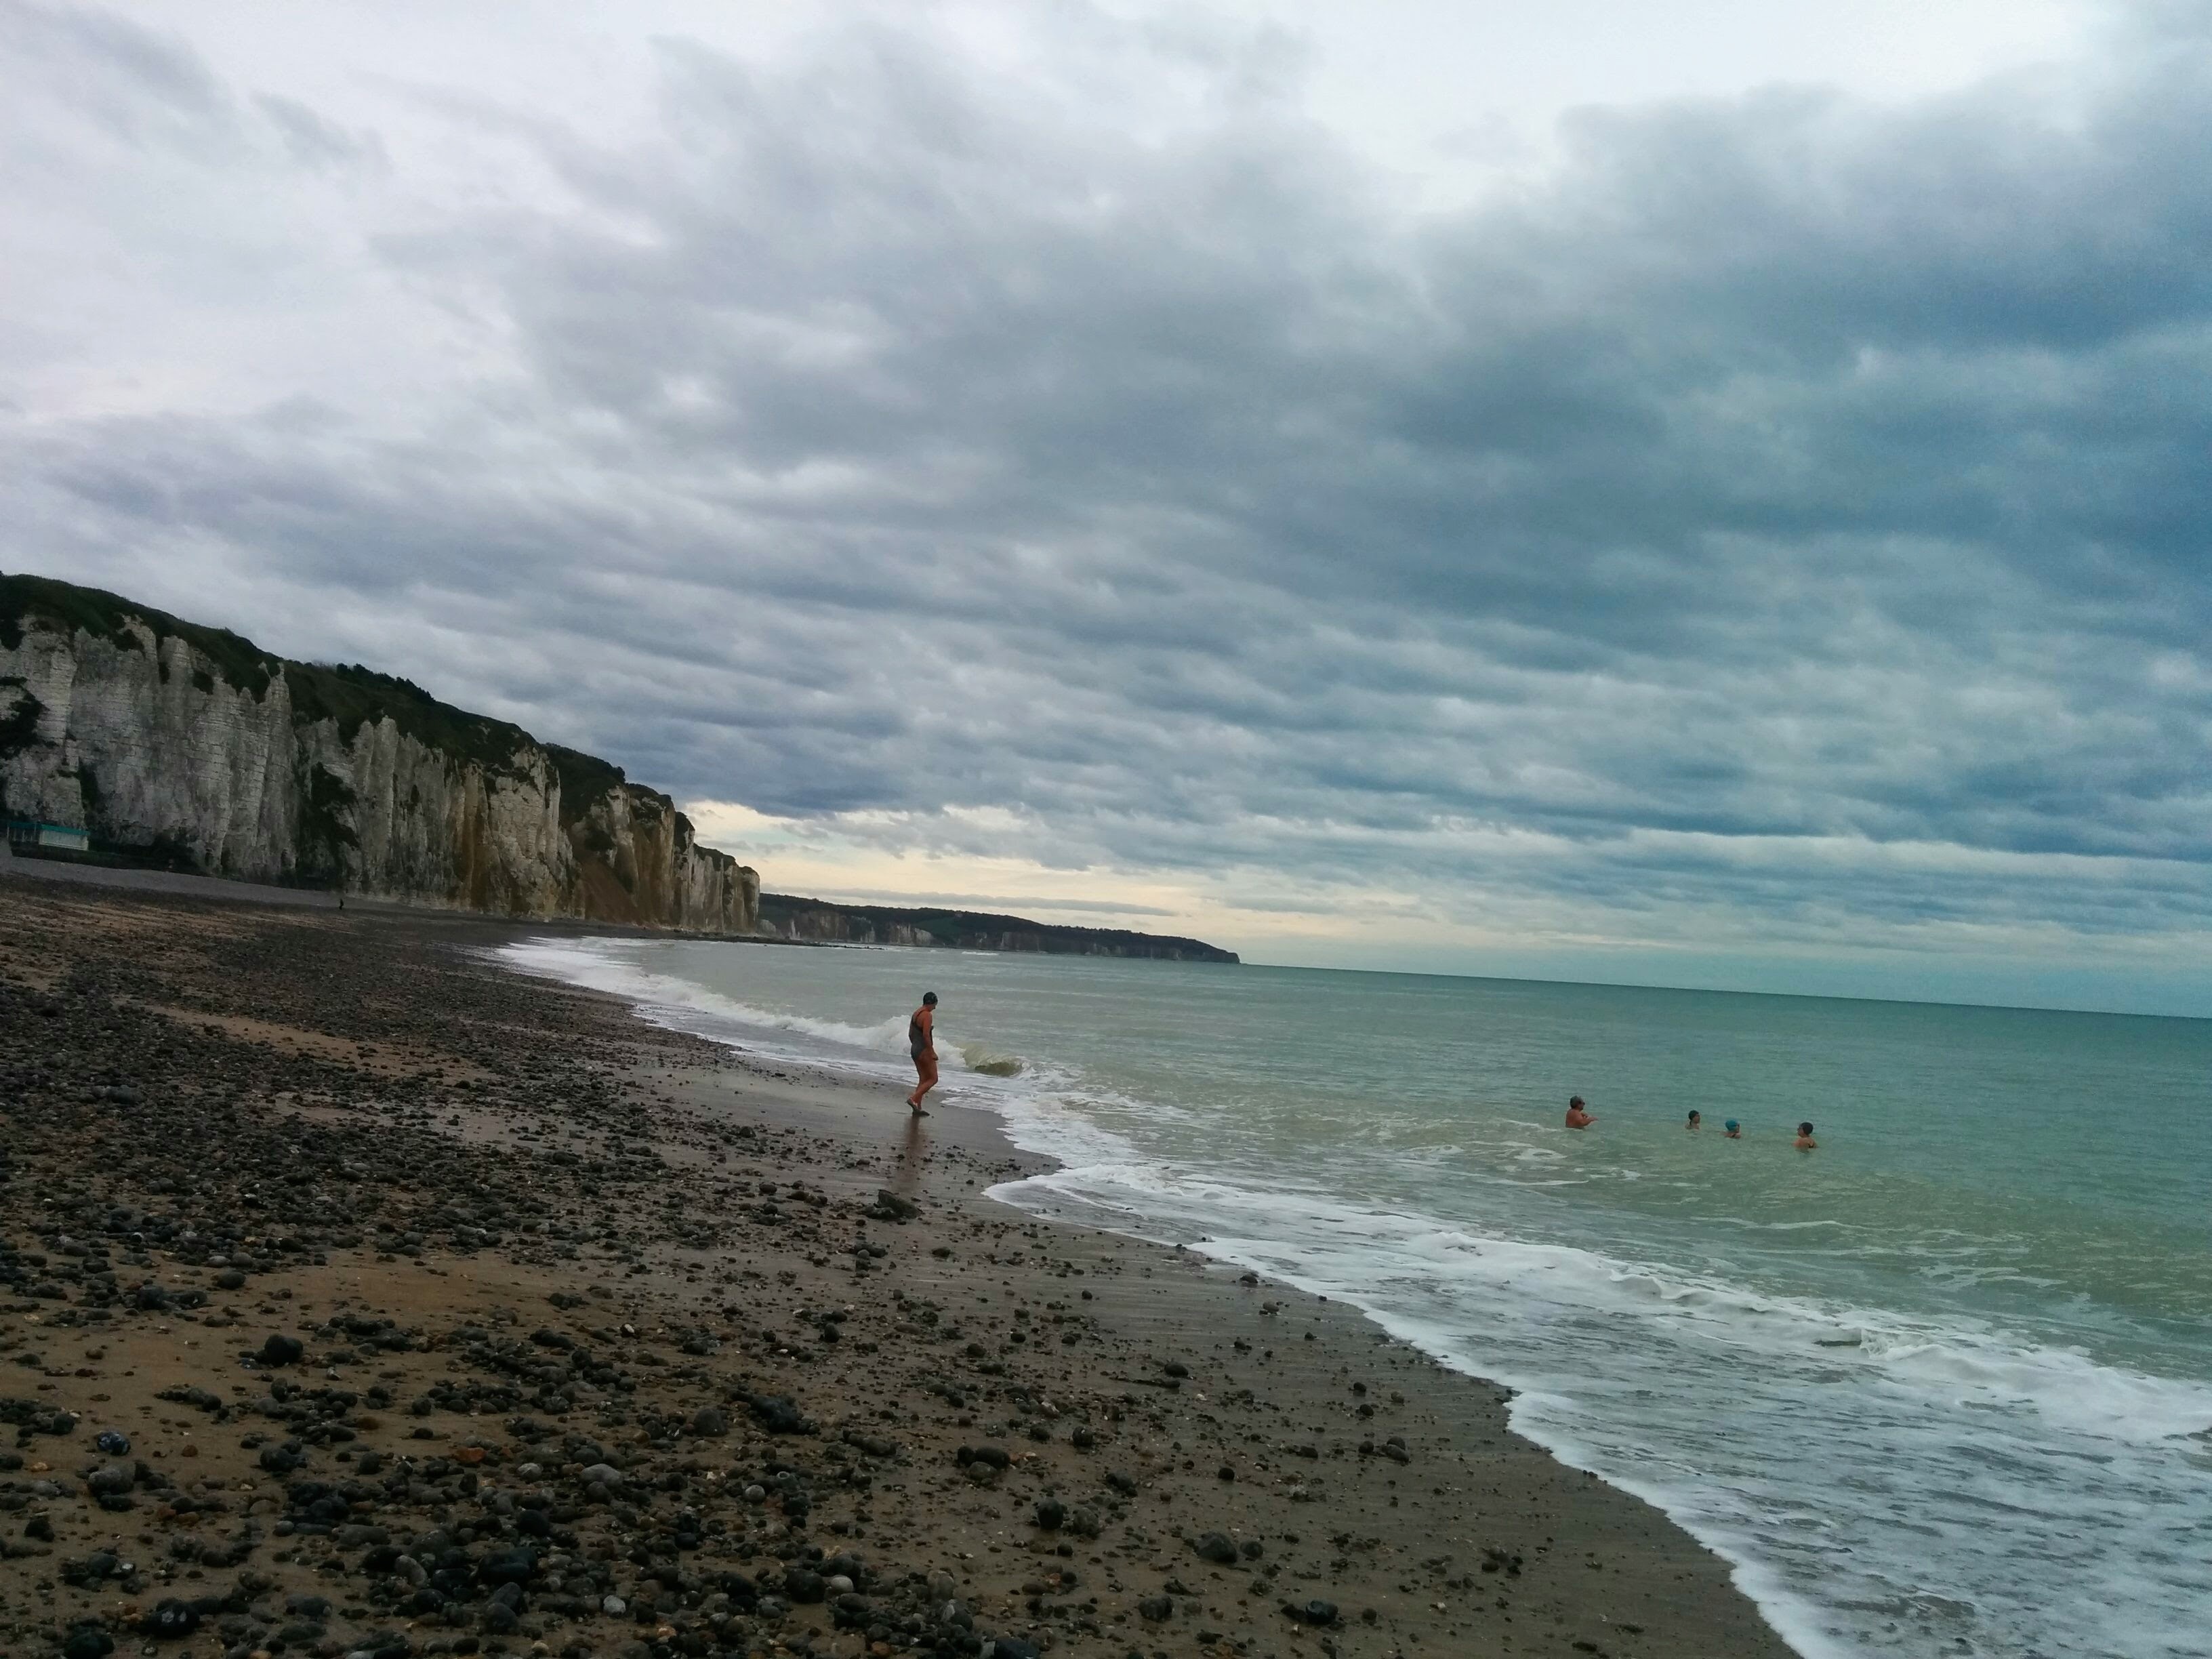
beach, sea, coast, sand, ocean, horizon, cloud, shore, wave, cliff, bay, terrain, body of water, cape, wind wave